Maria Barrell

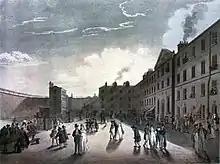
King's Bench Prison

"British Liberty Vindicated" is a prose tract written in 1788 whilst Barrell was a prisoner in the King's Bench. In an introduction preceding the poem she describes herself as an "unfortunate loyalist" facing "perpetual imprisonment". The poem praises British liberty but appeals to the right of debtors and explores the futility of imprisoning them.